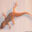
Label: lizard